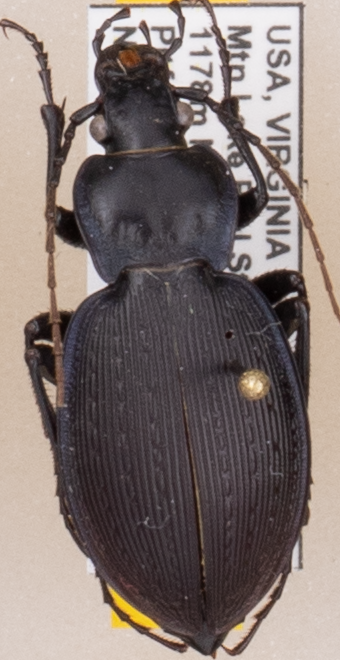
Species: Carabus goryi
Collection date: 2021-06-01
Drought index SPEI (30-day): -1.85
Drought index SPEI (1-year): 0.678
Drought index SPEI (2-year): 1.45